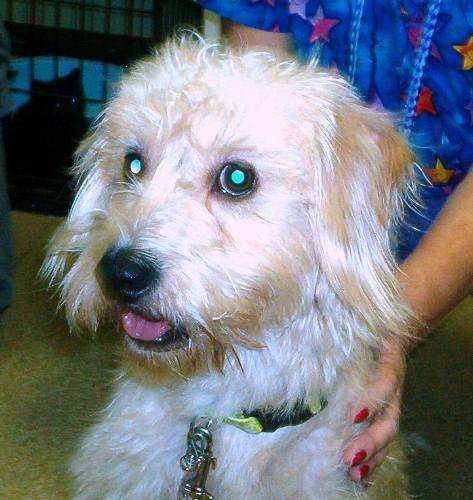
Label: dog